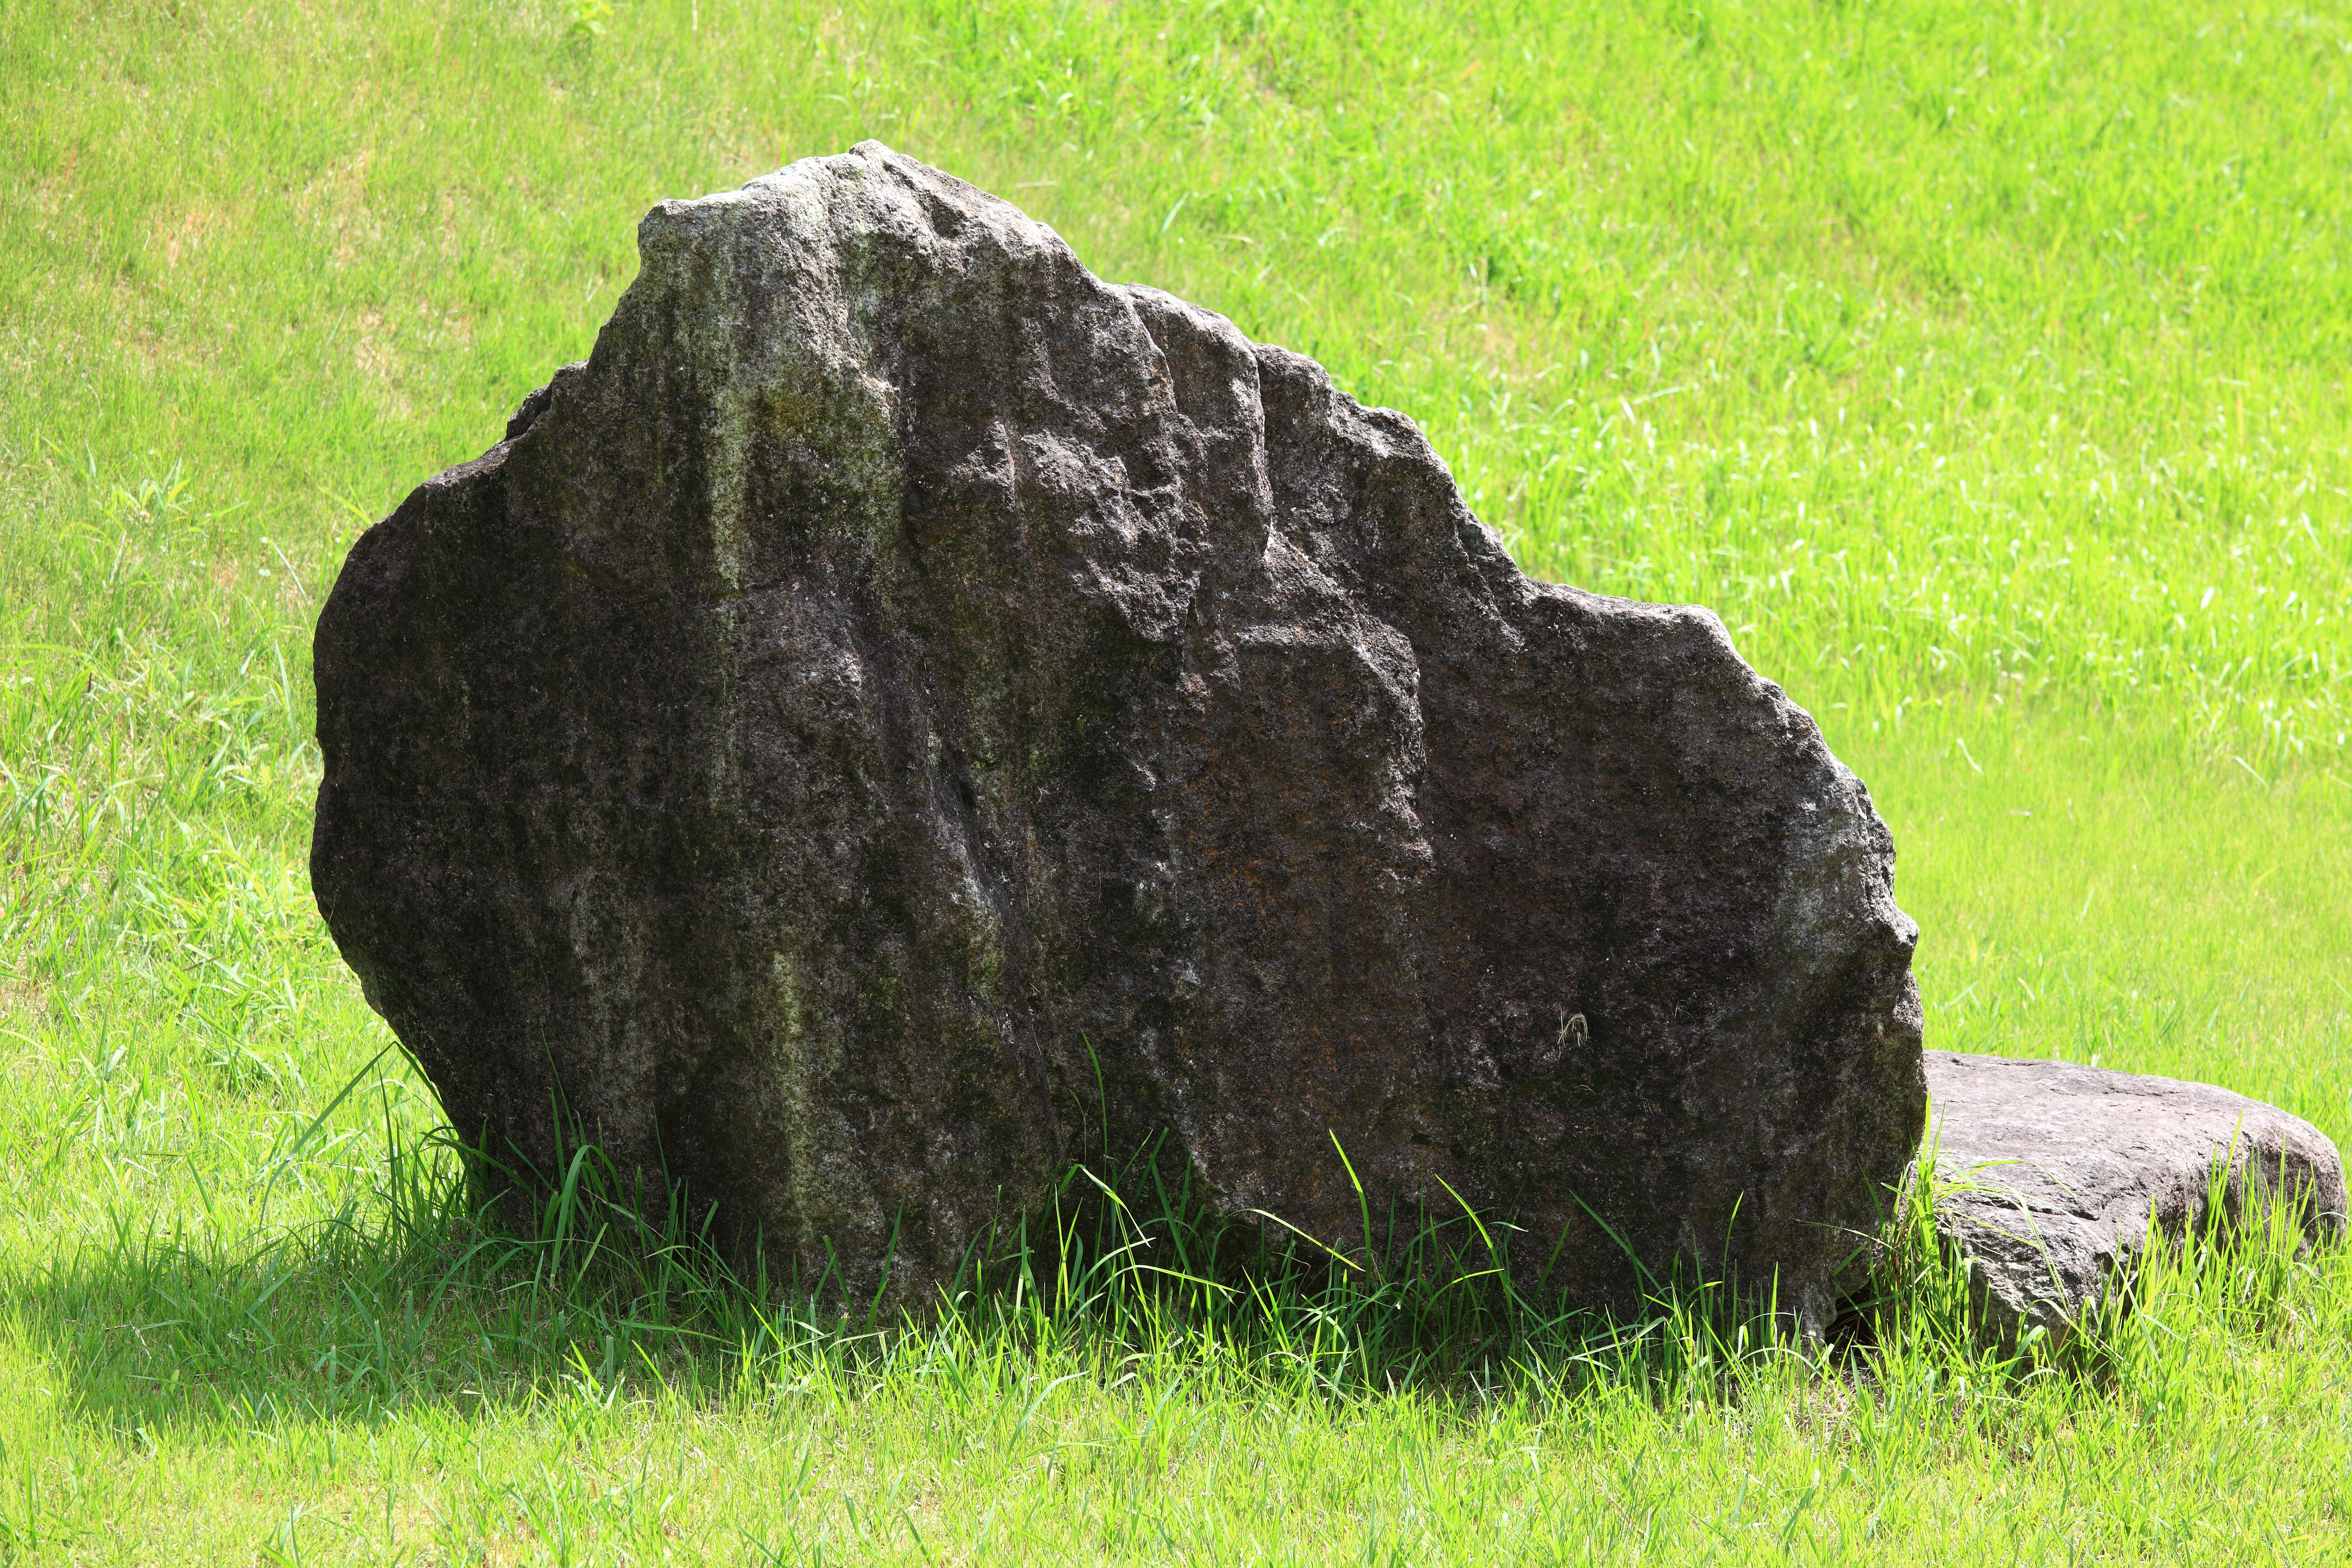
tree, grass, rock, lawn, green, high, soil, sculpture, art, boulder, 5d, hires, markii, hi, res, resolution, monolith, megalith